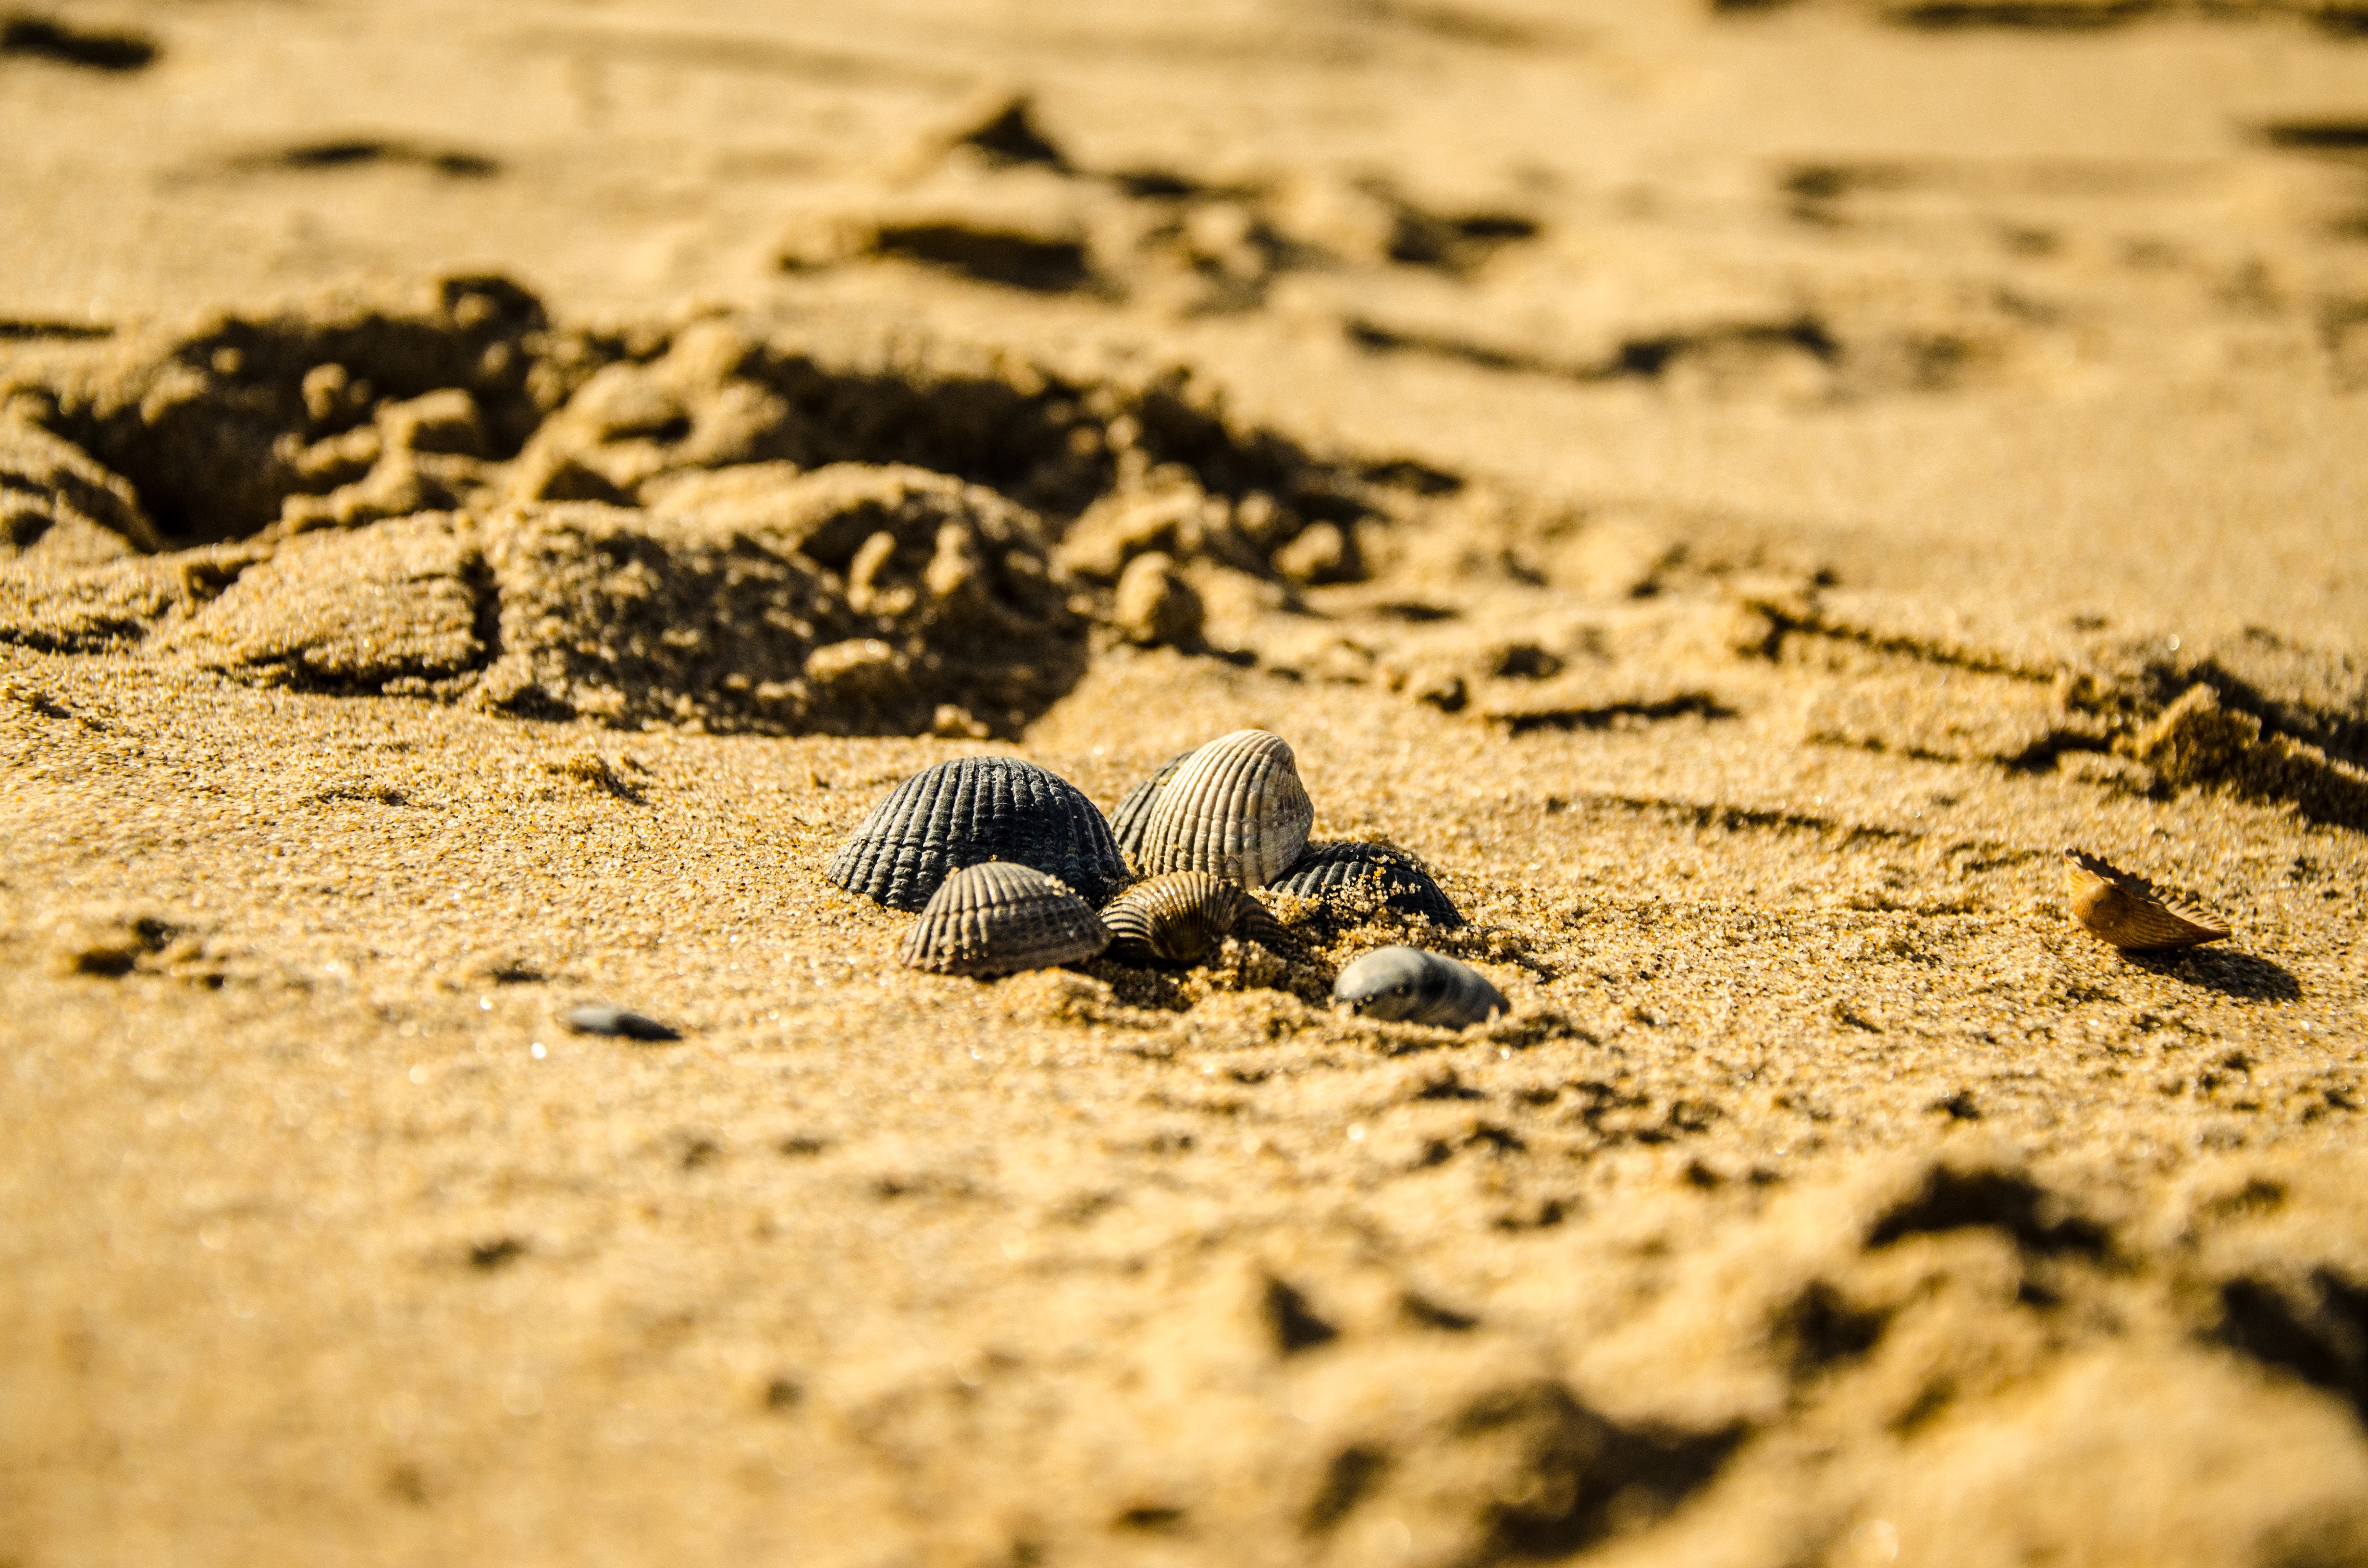
beach, nature, sand, rock, wildlife, soil, reptile, fauna, seashell, close up, snake, rattlesnake, purity, macro photography, viper, scaled reptile